Deportations of Romani people to Transnistria

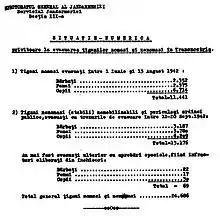
1942 report through which the Romanian Gendarmerie communicates the total number of Romani people deported into Transnistria by the Antonescu regime.

During the Ion Antonescu regime, in the context of the Romani genocide, more than 25,000 Romani people from the Kingdom of Romania were deported to concentration camps in the Transnistria Governorate. The regime deemed Romani people "a burden and a danger to public order". In the camps the imprisoned people were used as slave labour, and witnesses described the conditions as abysmal, with many dying from exposure and starvation.